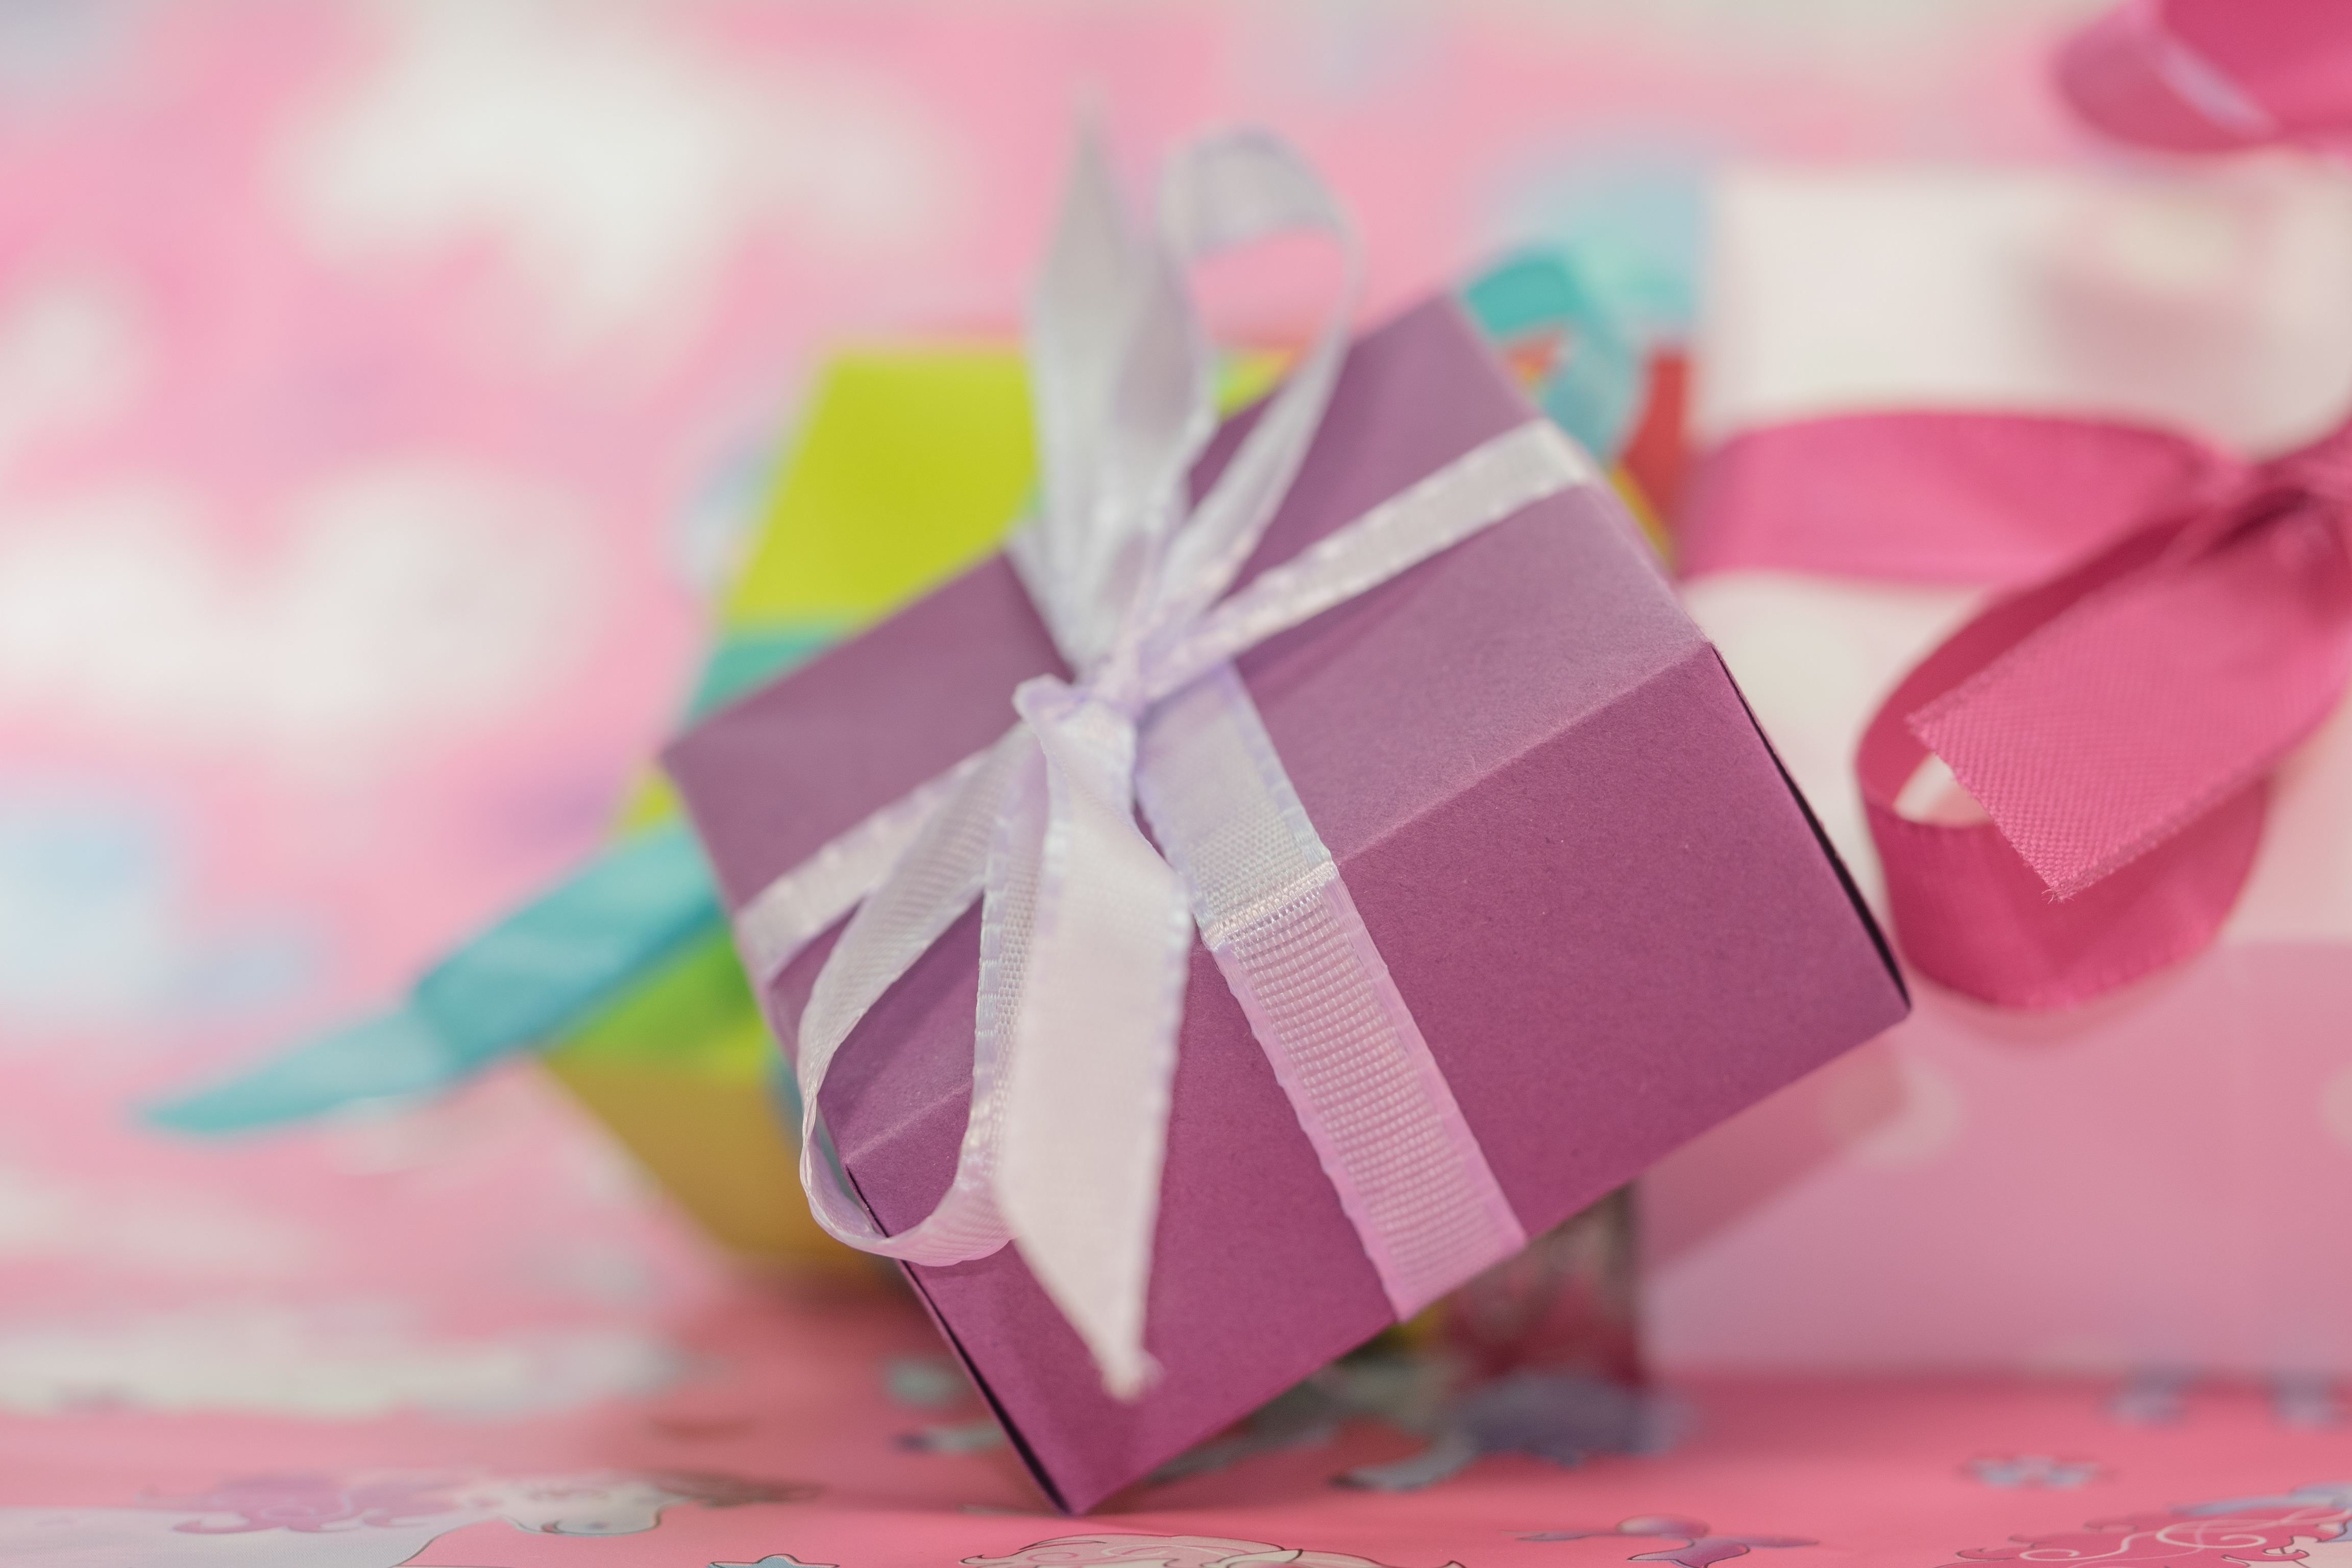
flower, petal, heart, gift, decoration, color, colorful, pink, christmas, paper, package, advent, christmas decoration, gifts, art, joy, birthday, loop, made, packed, give, surprise, gift packaging, mother's day, children's birthday, packet loop, art paper, origami paper